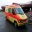
Label: ambulance